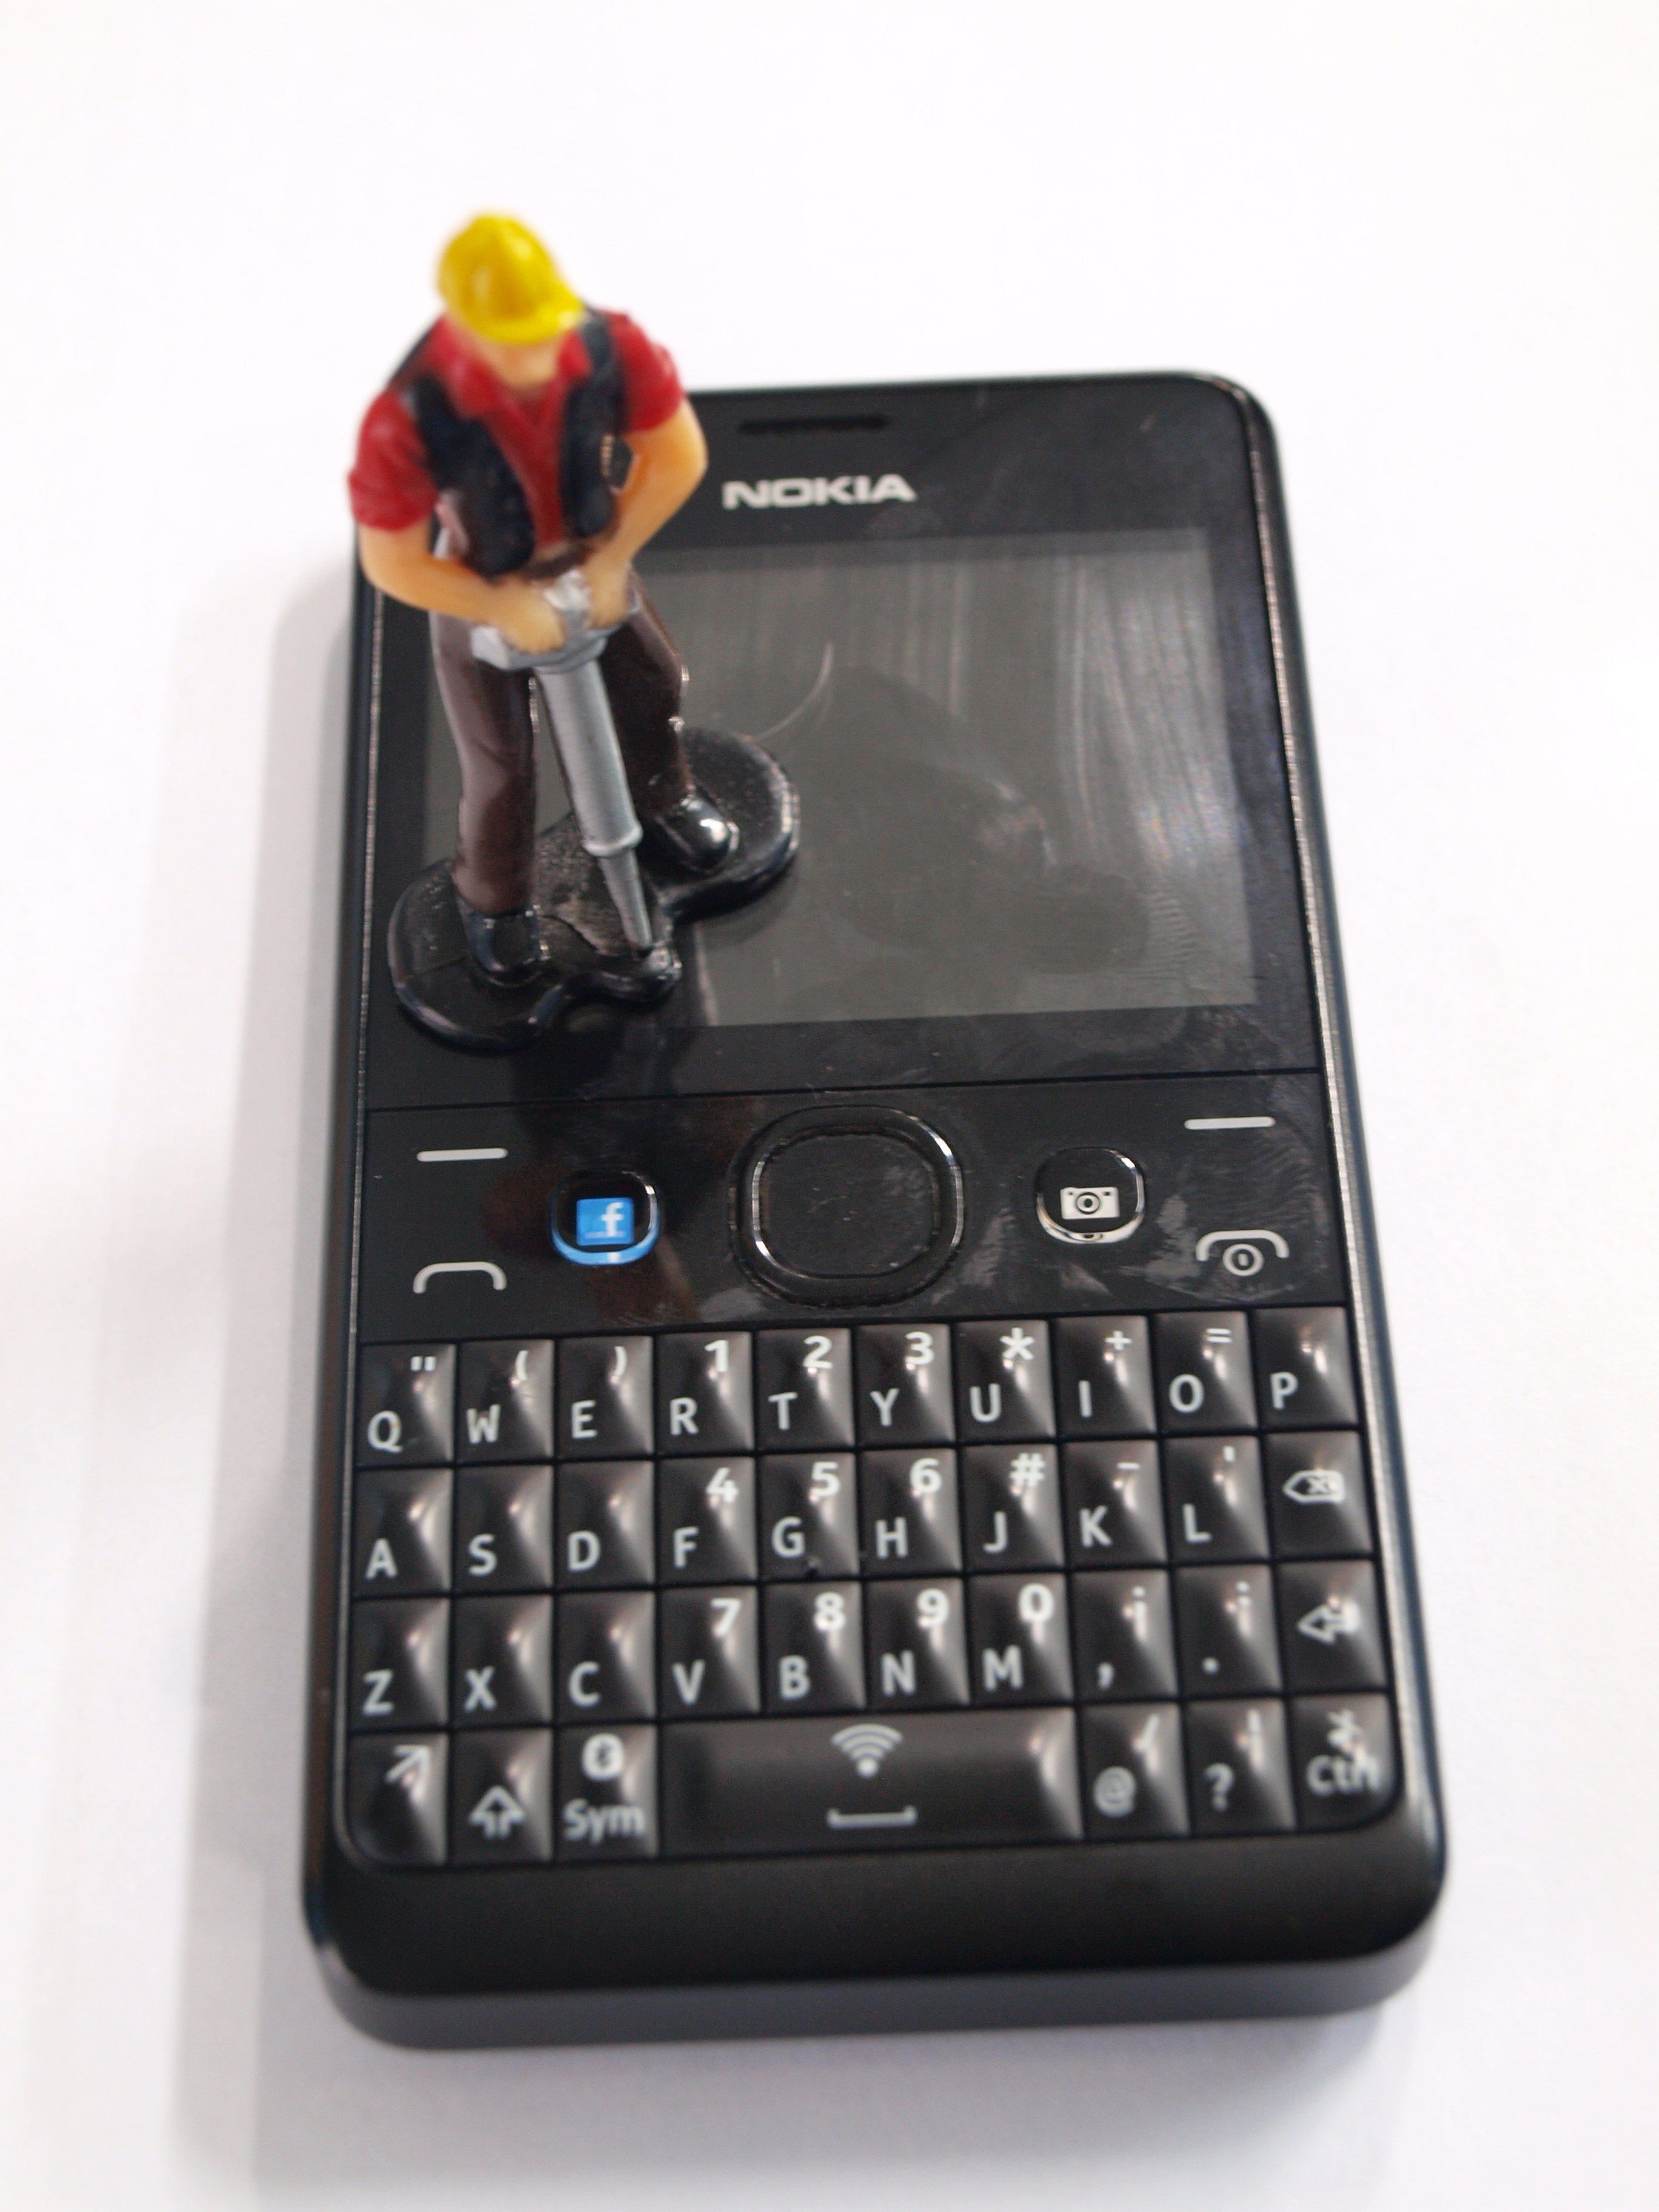
smartphone, technology, repair, phone, telephone, communication, gadget, toy, mobile phone, cell phone, miniature, multimedia, computer keyboard, breakdown, repairman, numeric keypad, electronic device, office equipment, portable communications device, communication device